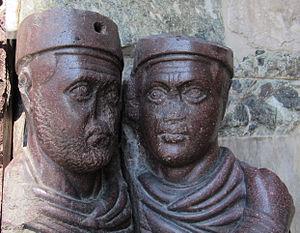
Philadelphion était le nom donné à Constantinople à une place publique située sur la Mesē, là où celle-ci se séparait en deux tronçons, l’un allant vers le nord, l’autre vers le sud. Cette place était considérée comme le centre géographique de la Constantinople byzantine. Entre autres statues célèbres, on y retrouvait celle des quatre tétrarques, aujourd’hui à Saint-Marc de Venise.
La statue des quatre tétrarques, ou parfois portrait des quatre tétrarques, est un groupe de sculptures de porphyre représentant quatre empereurs romains. Elle a été réalisée vers 300. Depuis le Moyen Âge et la Quatrième croisade, la copie de la statue est fixée à un coin de la façade de la basilique Saint-Marc à Venise, en Italie. L'originale est située à l'intérieur au premier étage de la basilique. Elle faisait probablement à l'origine partie de la décoration du Philadelphion à Constantinople